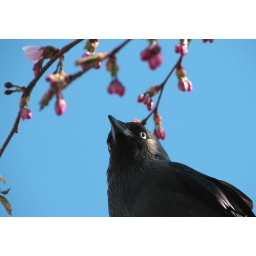
2009-4-18. Cherry Blossom. You may see this black bird everywhere in Sweden. Be noticed, it is not crow. o_o